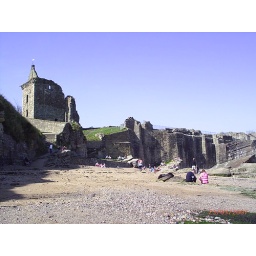
The beach with castle in background